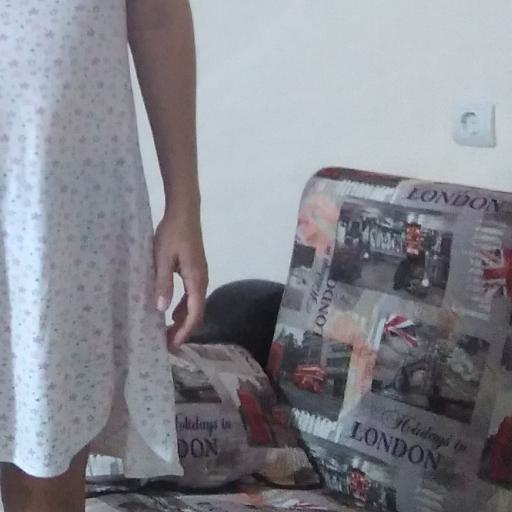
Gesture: no_gesture